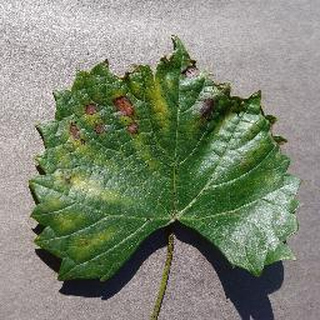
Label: grape_esca_black_measles